Jake Tilson

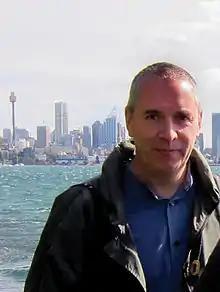
Jake Tilson

Jake Tilson was born in London, the son of Joe Tilson and Joslyn Tilson (née Morton). His grandfather was Alastair Morton, who ran his father's business the Edinburgh Weavers, commissioning artists such as Ben Nicholson and Barbara Hepworth. Jake studied painting at Chelsea School of Art from 1976–79, and at the Royal College of Art from 1980–83. He won the Royal of Art Major Travelling scholarship and spent a year working in Paris, where he had his first one-person exhibition at Galerie J et J Donguy.